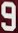
Number: 9